Fiberglass

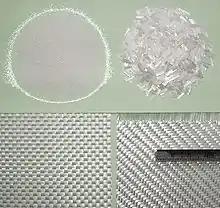
Glass reinforcements used for fiberglass are supplied in different physical forms: microspheres, chopped or woven glass cloth.

Unlike glass fibers used for insulation, for the final structure to be strong, the fiber's surfaces must be almost entirely free of defects, as this permits the fibers to reach gigapascal tensile strengths. If a bulk piece of glass were defect-free, it would be as strong as glass fibers; however, it is generally impractical to produce and maintain bulk material in a defect-free state outside of laboratory conditions.